Christopher Wittich

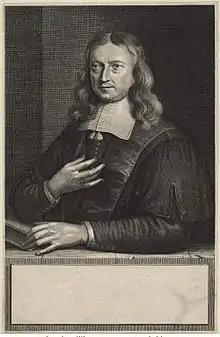
Christoph Wittich

He studied theology in Bremen, Groningen and Leiden, and taught theology, mathematics, and Hebrew at Herborn (1651–1653), Duisburg (1653–1655), Nijmegen (1655–1671) and Leiden (1671–1687). Starting from his 1653 publication "Dissertationes Duæ" he defended a non-literal interpretation of the Bible texts that were quoted by Voetius to prove the unscriptural nature of Descartes' Copernican beliefs, and tried to reconcile philosophy and theology.